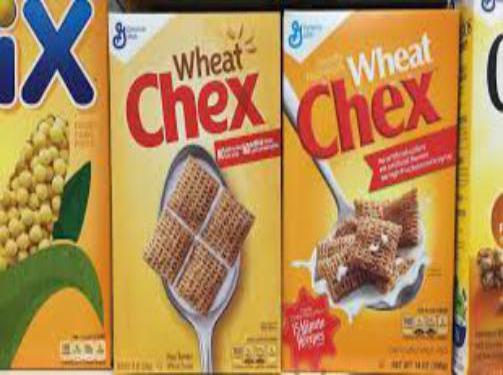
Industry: Food